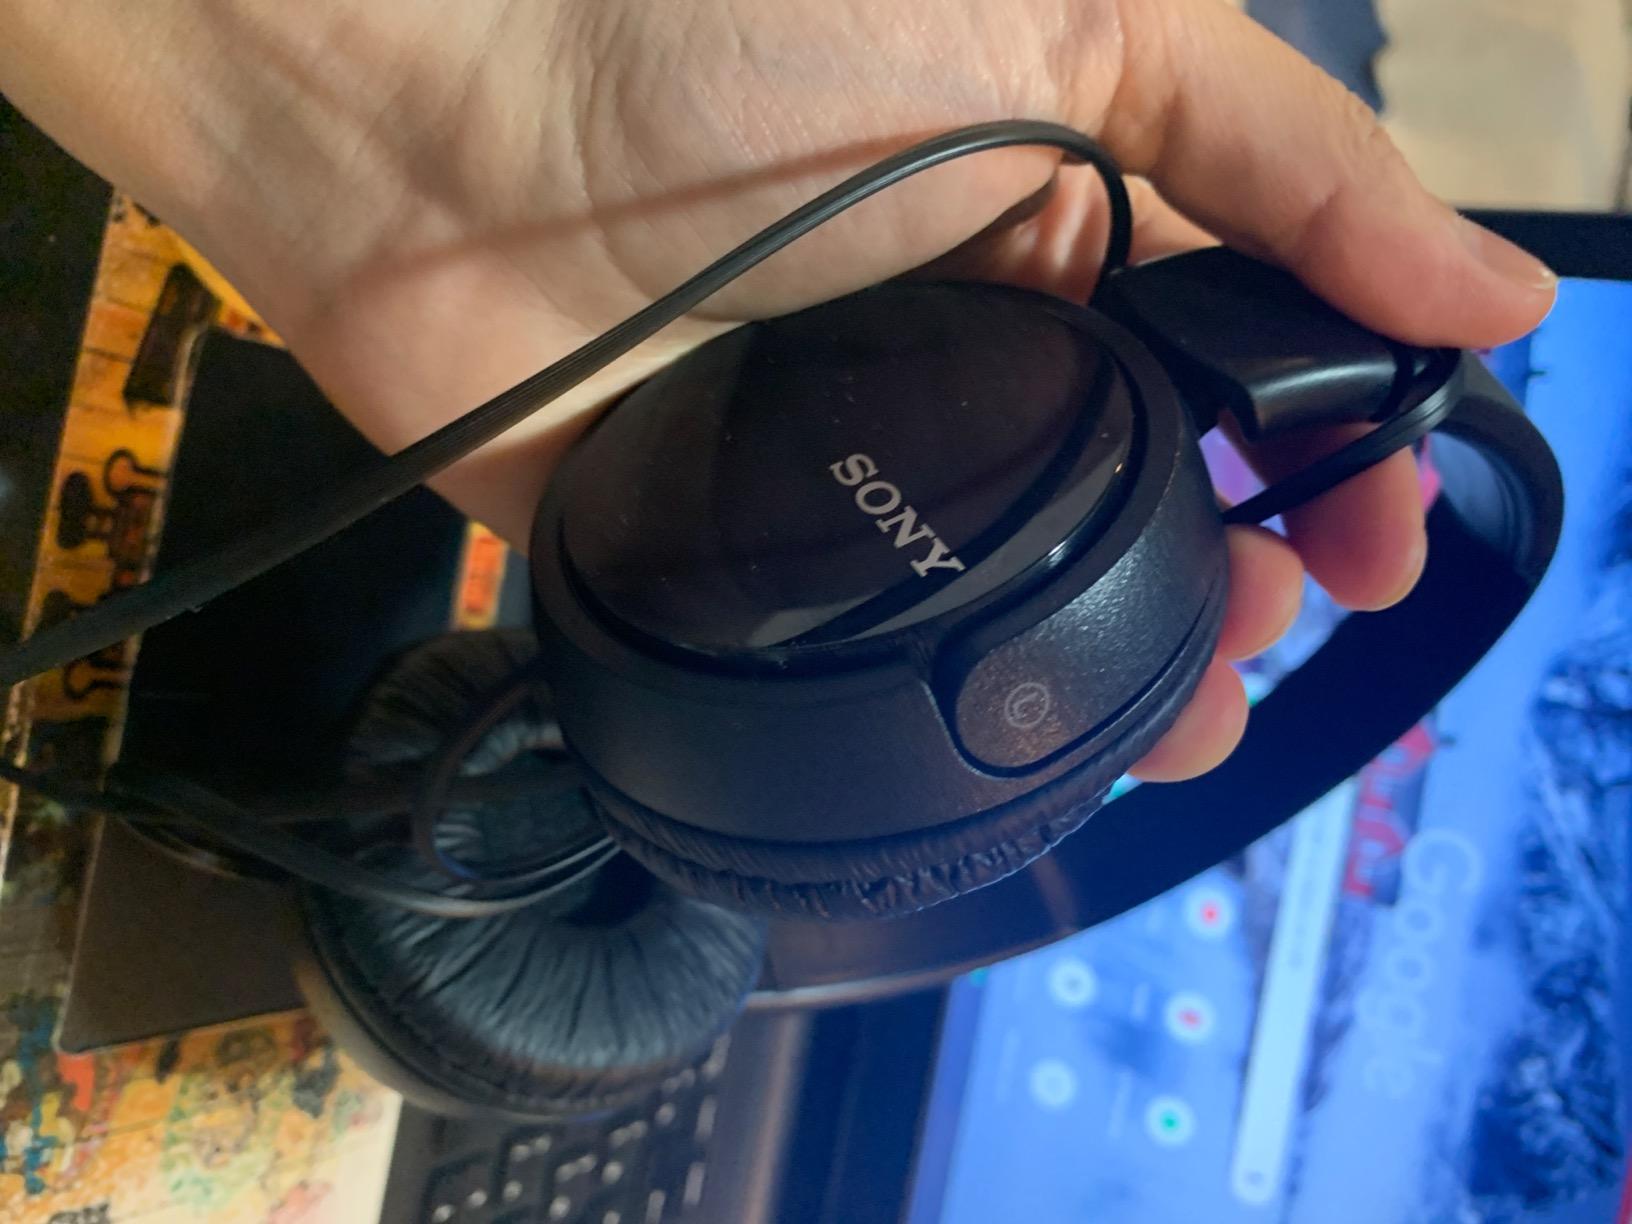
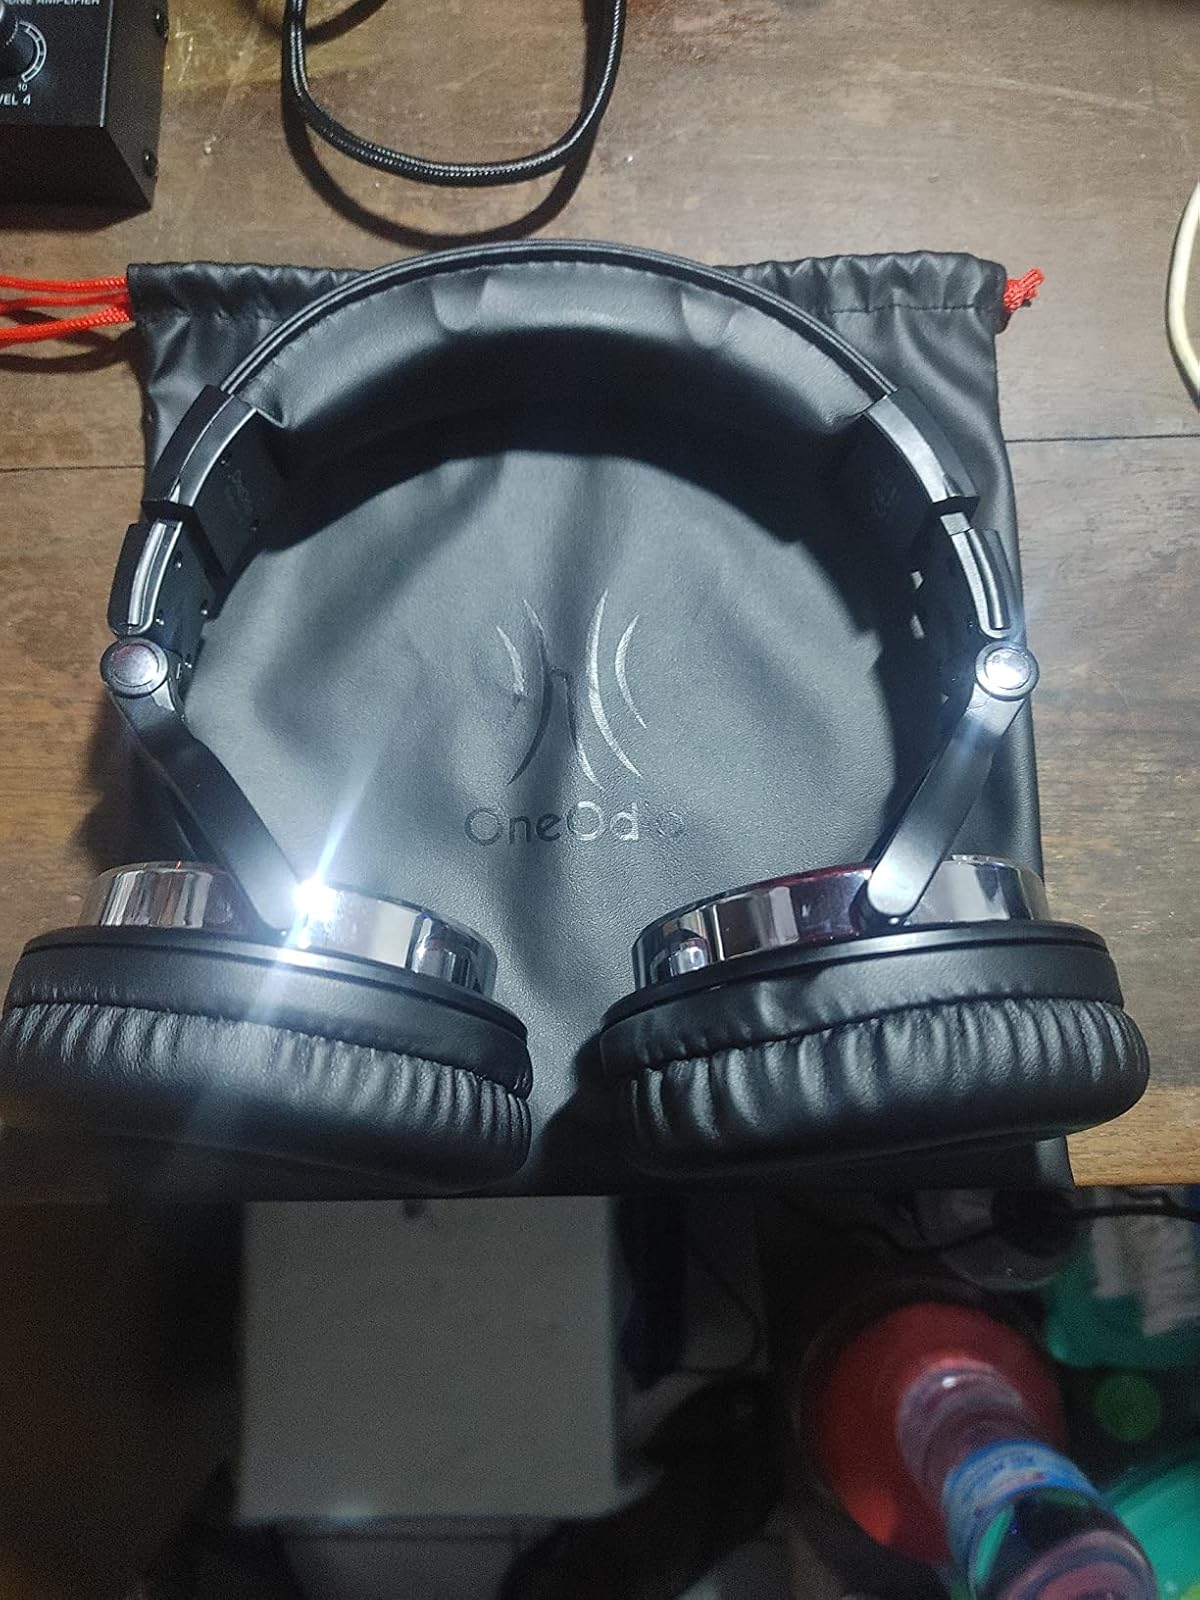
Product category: headphones
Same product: no